Barfield Allotments Nature Park

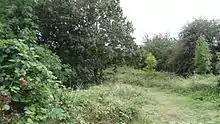
View of Barfield Allotments Nature Park from playground

Barfield Allotments Nature Park is a small Site of Local Importance for Nature Conservation in Whetstone in the London Borough of Barnet. It was formerly used as allotments, and when these were abandoned there were plans to turn it into a formal play area, but this met with local opposition when slow worms and common lizards were found, showing its value for wildlife. A small playground was installed in the north-east corner, while the remainder became a wildlife site.